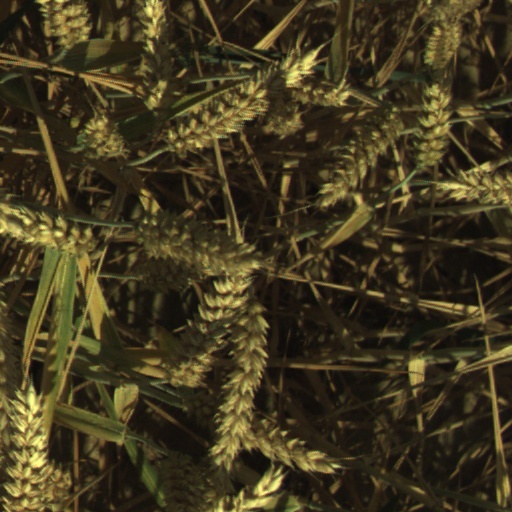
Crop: wheat